Joann Lõssov

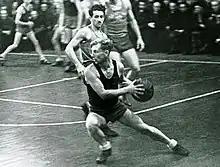
Joann Lõssov during basketball game

Joann Lõssov (10 September 1921 – 3 August 2000), also known as Ioann Fyodorovich Lysov, was an Estonian basketball player. Lõssov trained at VSS Kalev, in Tallinn. He was named MVP of the 1947 EuroBasket. Member of the Soviet Union basketball team in 1947–52, from 1949, the captain and points guard. After his career as a player, worked as the head coach of the Soviet Union women’s team in 1953–58 (gold medals from the European Championships of 1954 and 1956) and helped to organise special trainings of the Soviet Union team. Elected to the Hall of fame of Estonian basketball in 2010.